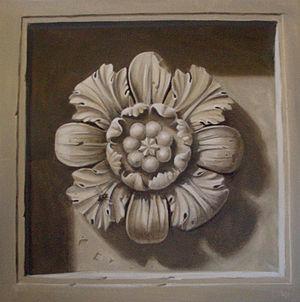
Une rosace est une figure symétrique, formée de courbes inscrites dans un cercle à partir d'un point ou bouton central, ayant plus ou moins la forme d'une rose ou d'une étoile stylisée et utilisée comme motif de décoration.